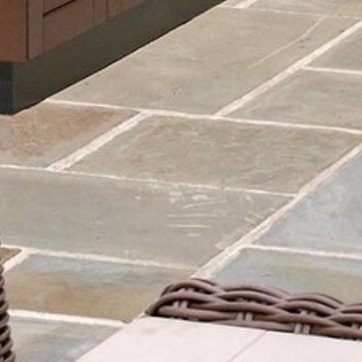
Material: tile